Werewolf

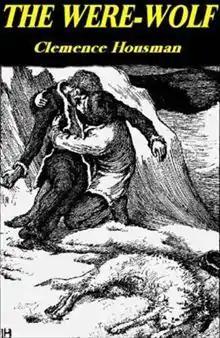
"The Were-Wolf" by Clemence Housman

Most modern fiction describes werewolves as vulnerable to silver weapons and highly resistant to other injuries. This feature appears in German folklore of the 19th century. The claim that the Beast of Gévaudan, an 18th-century wolf or wolflike creature, was shot by a silver bullet appears to have been introduced by novelists retelling the story from 1935 onwards and not in earlier versions.